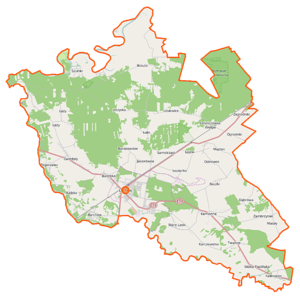
Łochów est une gmina mixte du powiat de Węgrów dans la Voïvodie de Mazovie, dans le centre-est de la Pologne.